Wicken Fen

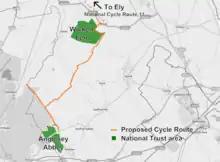
Lodes Way sustainable transport route

As part of the Vision project, the National Trust, in conjunction with Sustrans, opened a sustainable transport route connecting Wicken Fen with Anglesey Abbey and Bottisham. Work on the paths and bridges began in 2008 and was scheduled for completion in 2011. The new walking, cycle and horse riding route is long, and includes a number of minor roads as well as new paths and bridges to link the gap in the existing Sustrans National Cycle Route 11 between Cambridge and Ely. The project, originally called the Wicken Fen Spine Route, includes the construction of a series of new bridges over the man-made waterways known as Lodes. In July 2008, the new Swaffham Bulbeck Lode bridge and a half-mile cycle and bridleway path across White Fen were opened. Upgrades to the crossing of the River Cam at Bottisham Lock and the bridge over Burwell Lode are planned. A new bridge over Reach Lode was opened in September 2010 and an upgraded cycle way across Burwell Fen is nearly complete. The total cost of the scheme is £2 million, £600,000 of which are from Sustrans's Connect2 scheme.